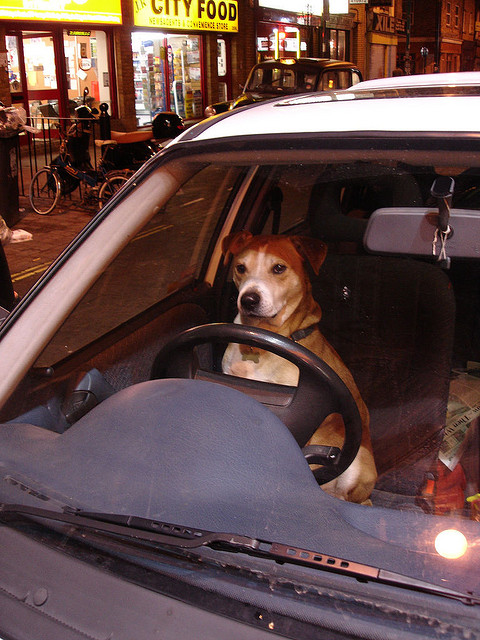
There is a dog that is sitting in the front seat of a truck